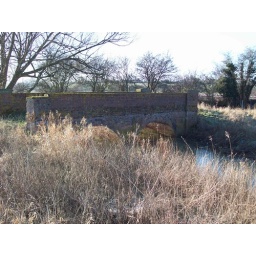
An old disused iron ore mineral line bridge over the the river Ise to take it to the Midland mainline.